King Island emu

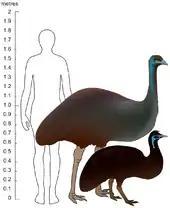
Size comparison between a human, the mainland emu, and the King Island emu

The King Island emu was the smallest type of emu and was about 44% or half of the size of the mainland bird. It was about tall. According to Péron's interview with the local English sealer Daniel Cooper, the largest specimens were up to 137 cm (4.5 ft) in length, and the heaviest weighed 20 to 23 kg (45 to 50 lb). It had a darker plumage, with extensive black feathers on the neck and head, and blackish feathers on the body, where it was also mixed with brown. The bill and feet were blackish, and the naked skin on the side of the neck was blue. The 2011 genetic study did not find genes commonly associated with melanism in birds, but proposed the dark colouration could be due to alternative genetic or non-genetic factors.